Francis Suarez

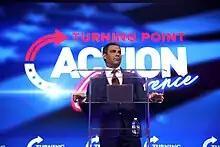
Suarez speaking at a Turning Point USA event in Palm Springs, Florida on the campaign trail on July 16, 2023

While appearing on Hugh Hewitt's podcast on June 27, 2023, Hewitt asked Suarez about the ongoing persecution of the Uyghurs in China, to which Suarez asked "What's a Uyghur?" Suarez then assured Hewitt that he would research the ethnic group. After the podcast concluded and news of the gaffe broke, Suarez told the media that he was confused by Hewitt's pronunciation of the term 'Uyghur' and is very familiar with the crisis. The gaffe was compared to 2016 presidential candidate Gary Johnson's infamous "What is Aleppo" comment amid the Syrian civil war.